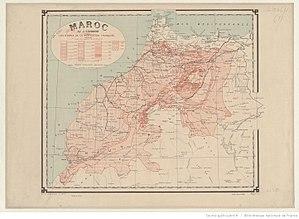
Pacification of Morocco (1907-1927) - Pacfication du maroc (1907-1927)
La campagne du Maroc, aussi appelé pacification du Maroc ou guerre du Maroc, est une guerre coloniale militaire et politique française amorcée sous la responsabilité de Hubert Lyautey, alors général, pendant le règne de Moulay Abdelaziz. Elle vise à combattre les résistances marocaines à l'établissement du protectorat français au Maroc. Les premières batailles adviennent dès 1907, et la campagne française de pacification débute en 1907 avec l'insurrection des Chaouïa le 30 juillet qui s’en suivra par le Bombardement de Casablanca. Elle s'est poursuivie jusqu'en 1937.